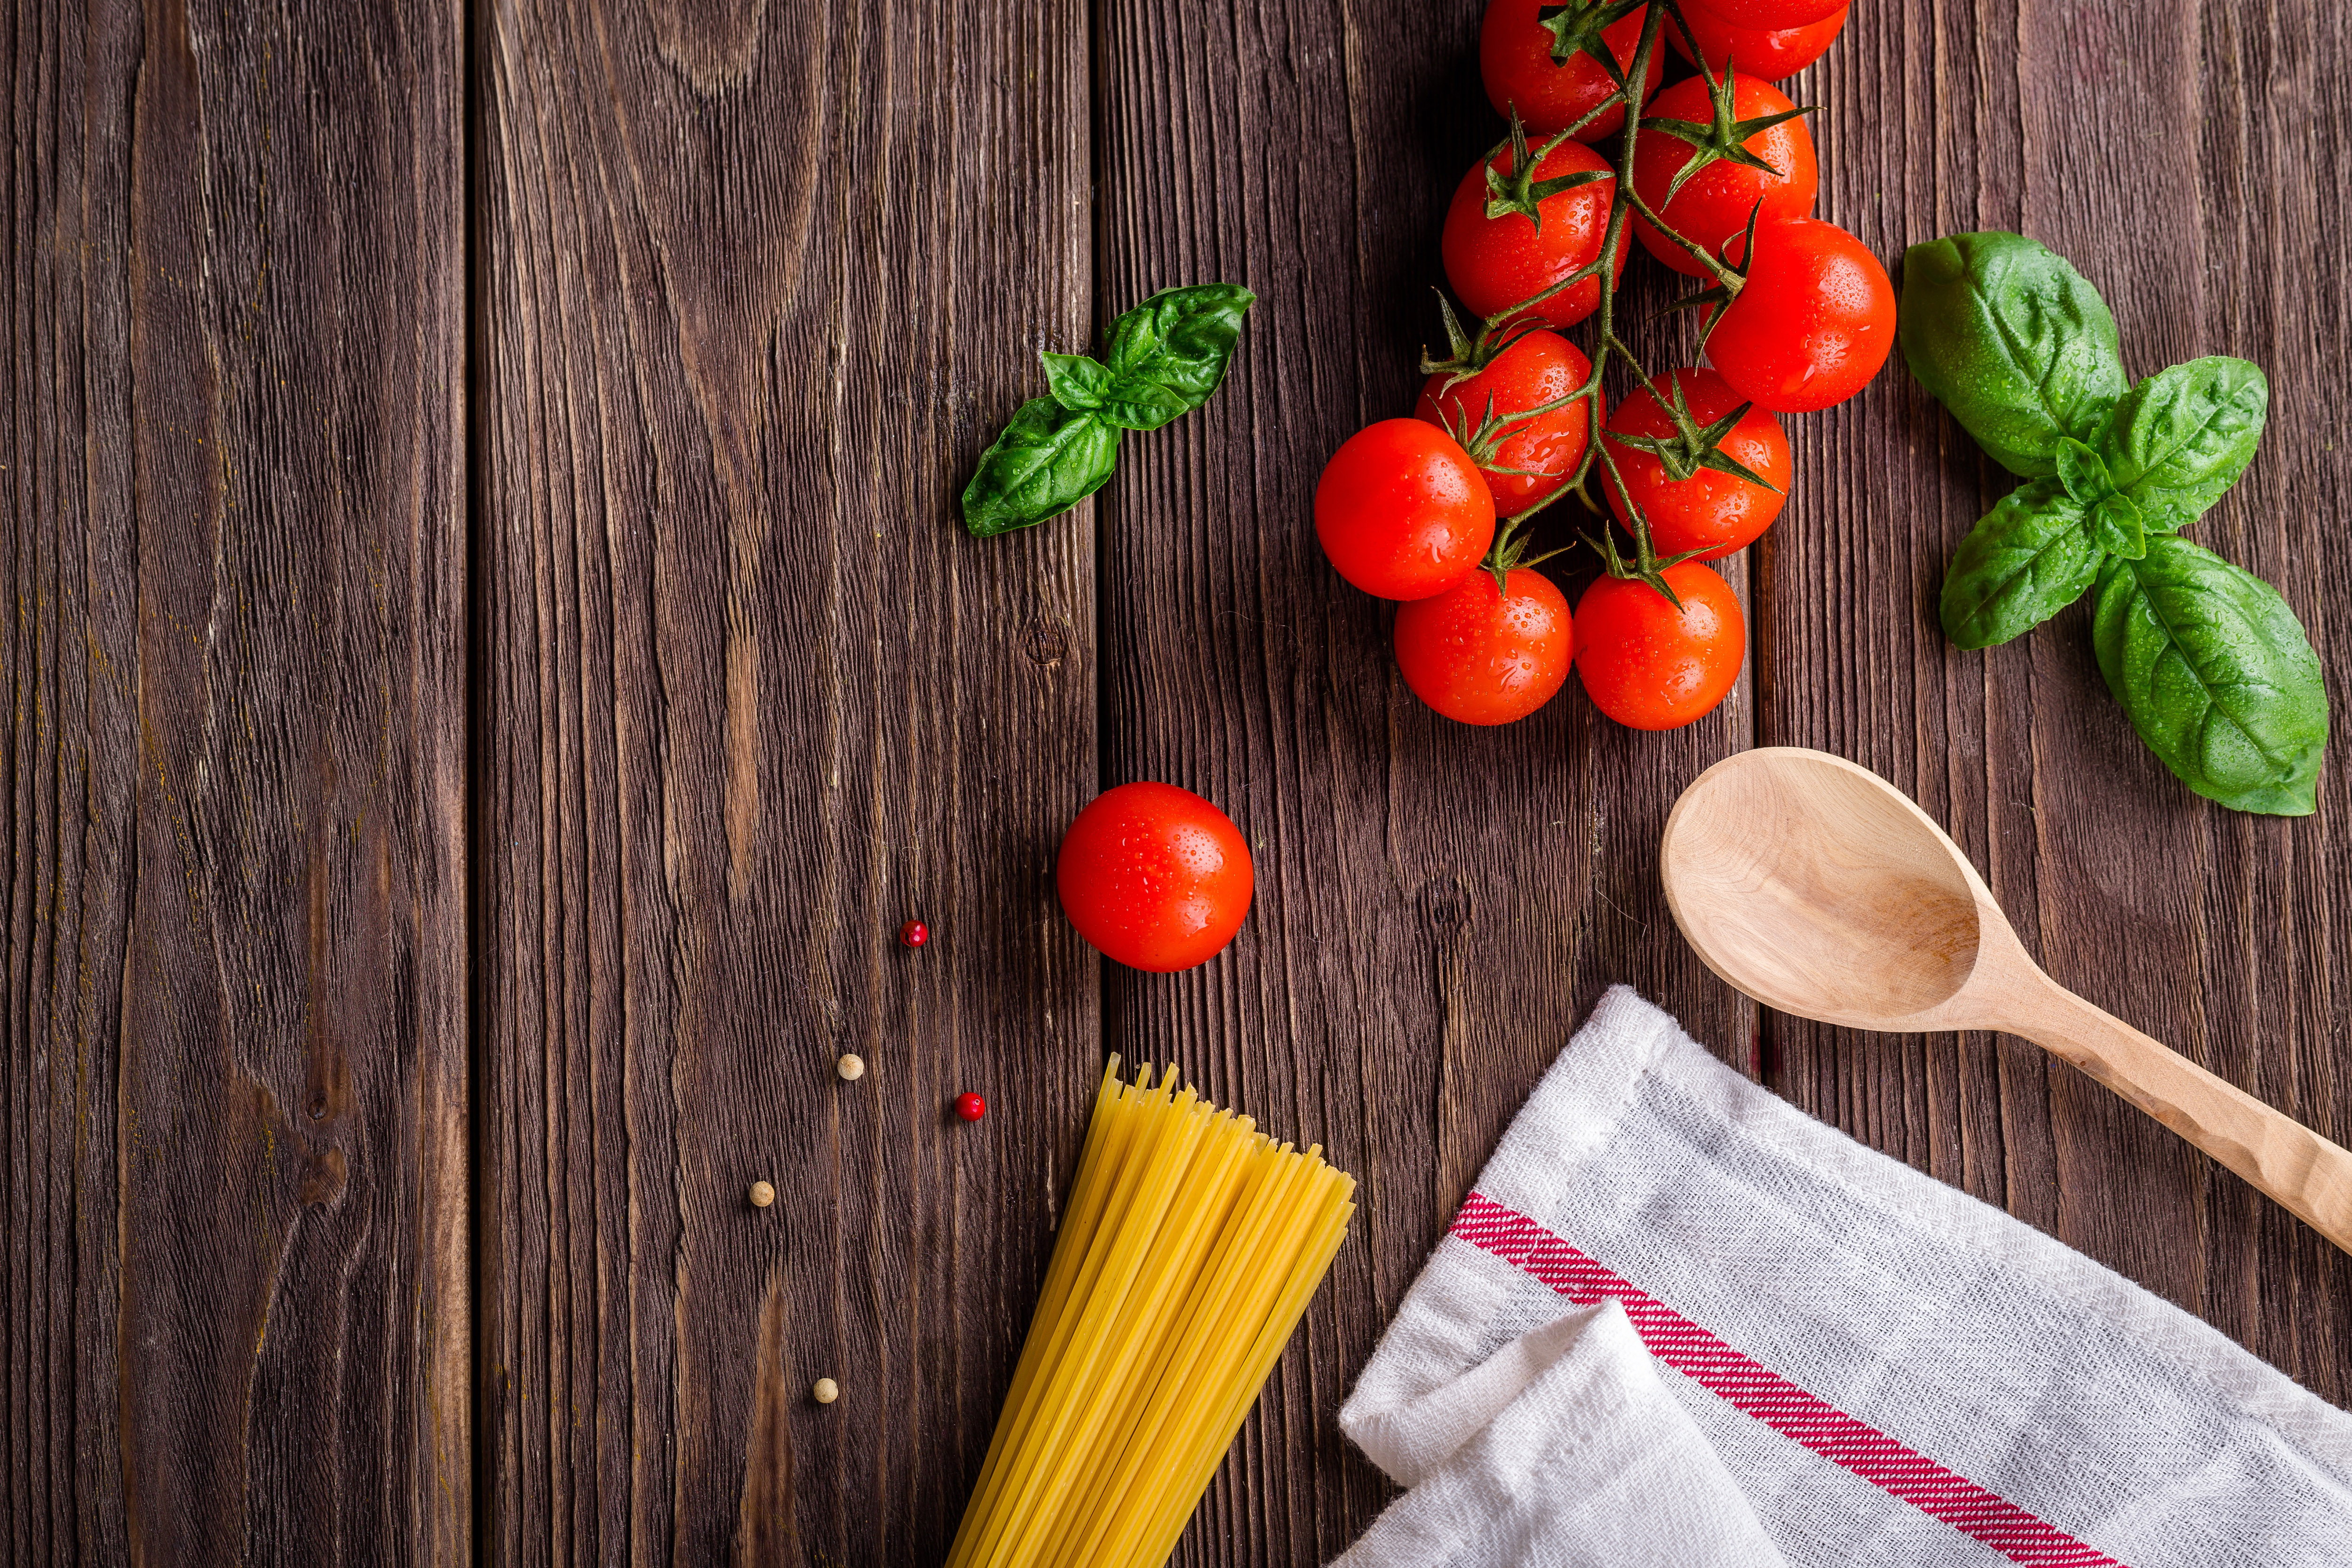
vegetable, cherry tomatoes, food, tomato, spoon, natural foods, wood, solanum, plant, tableware, cutting board, cuisine, still life photography, cutlery, basil, produce, superfood